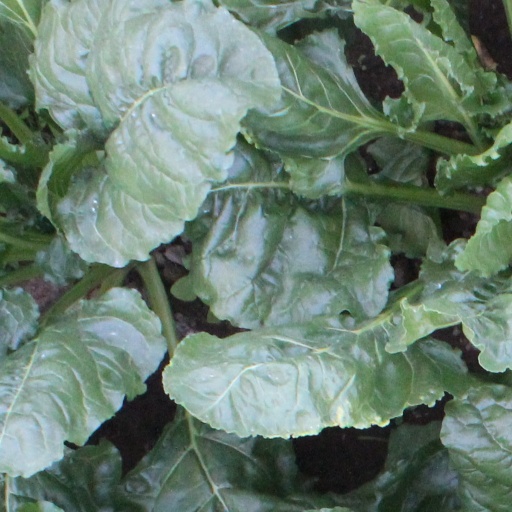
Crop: sugar beet